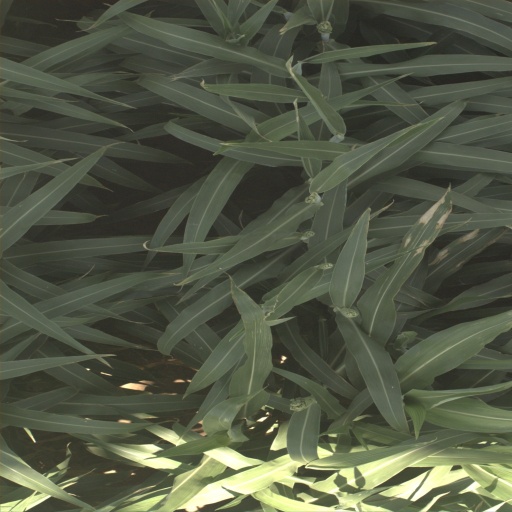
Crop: sorghum